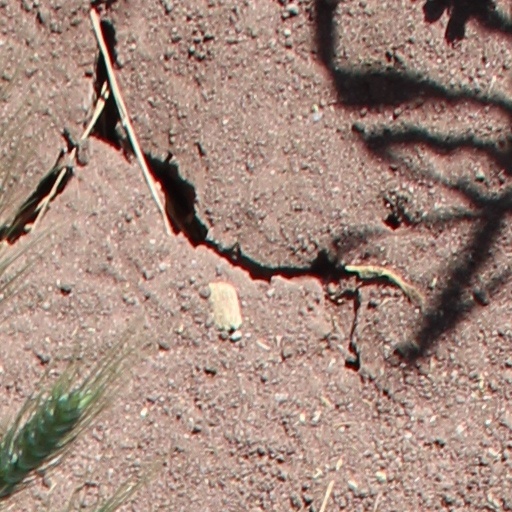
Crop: wheat